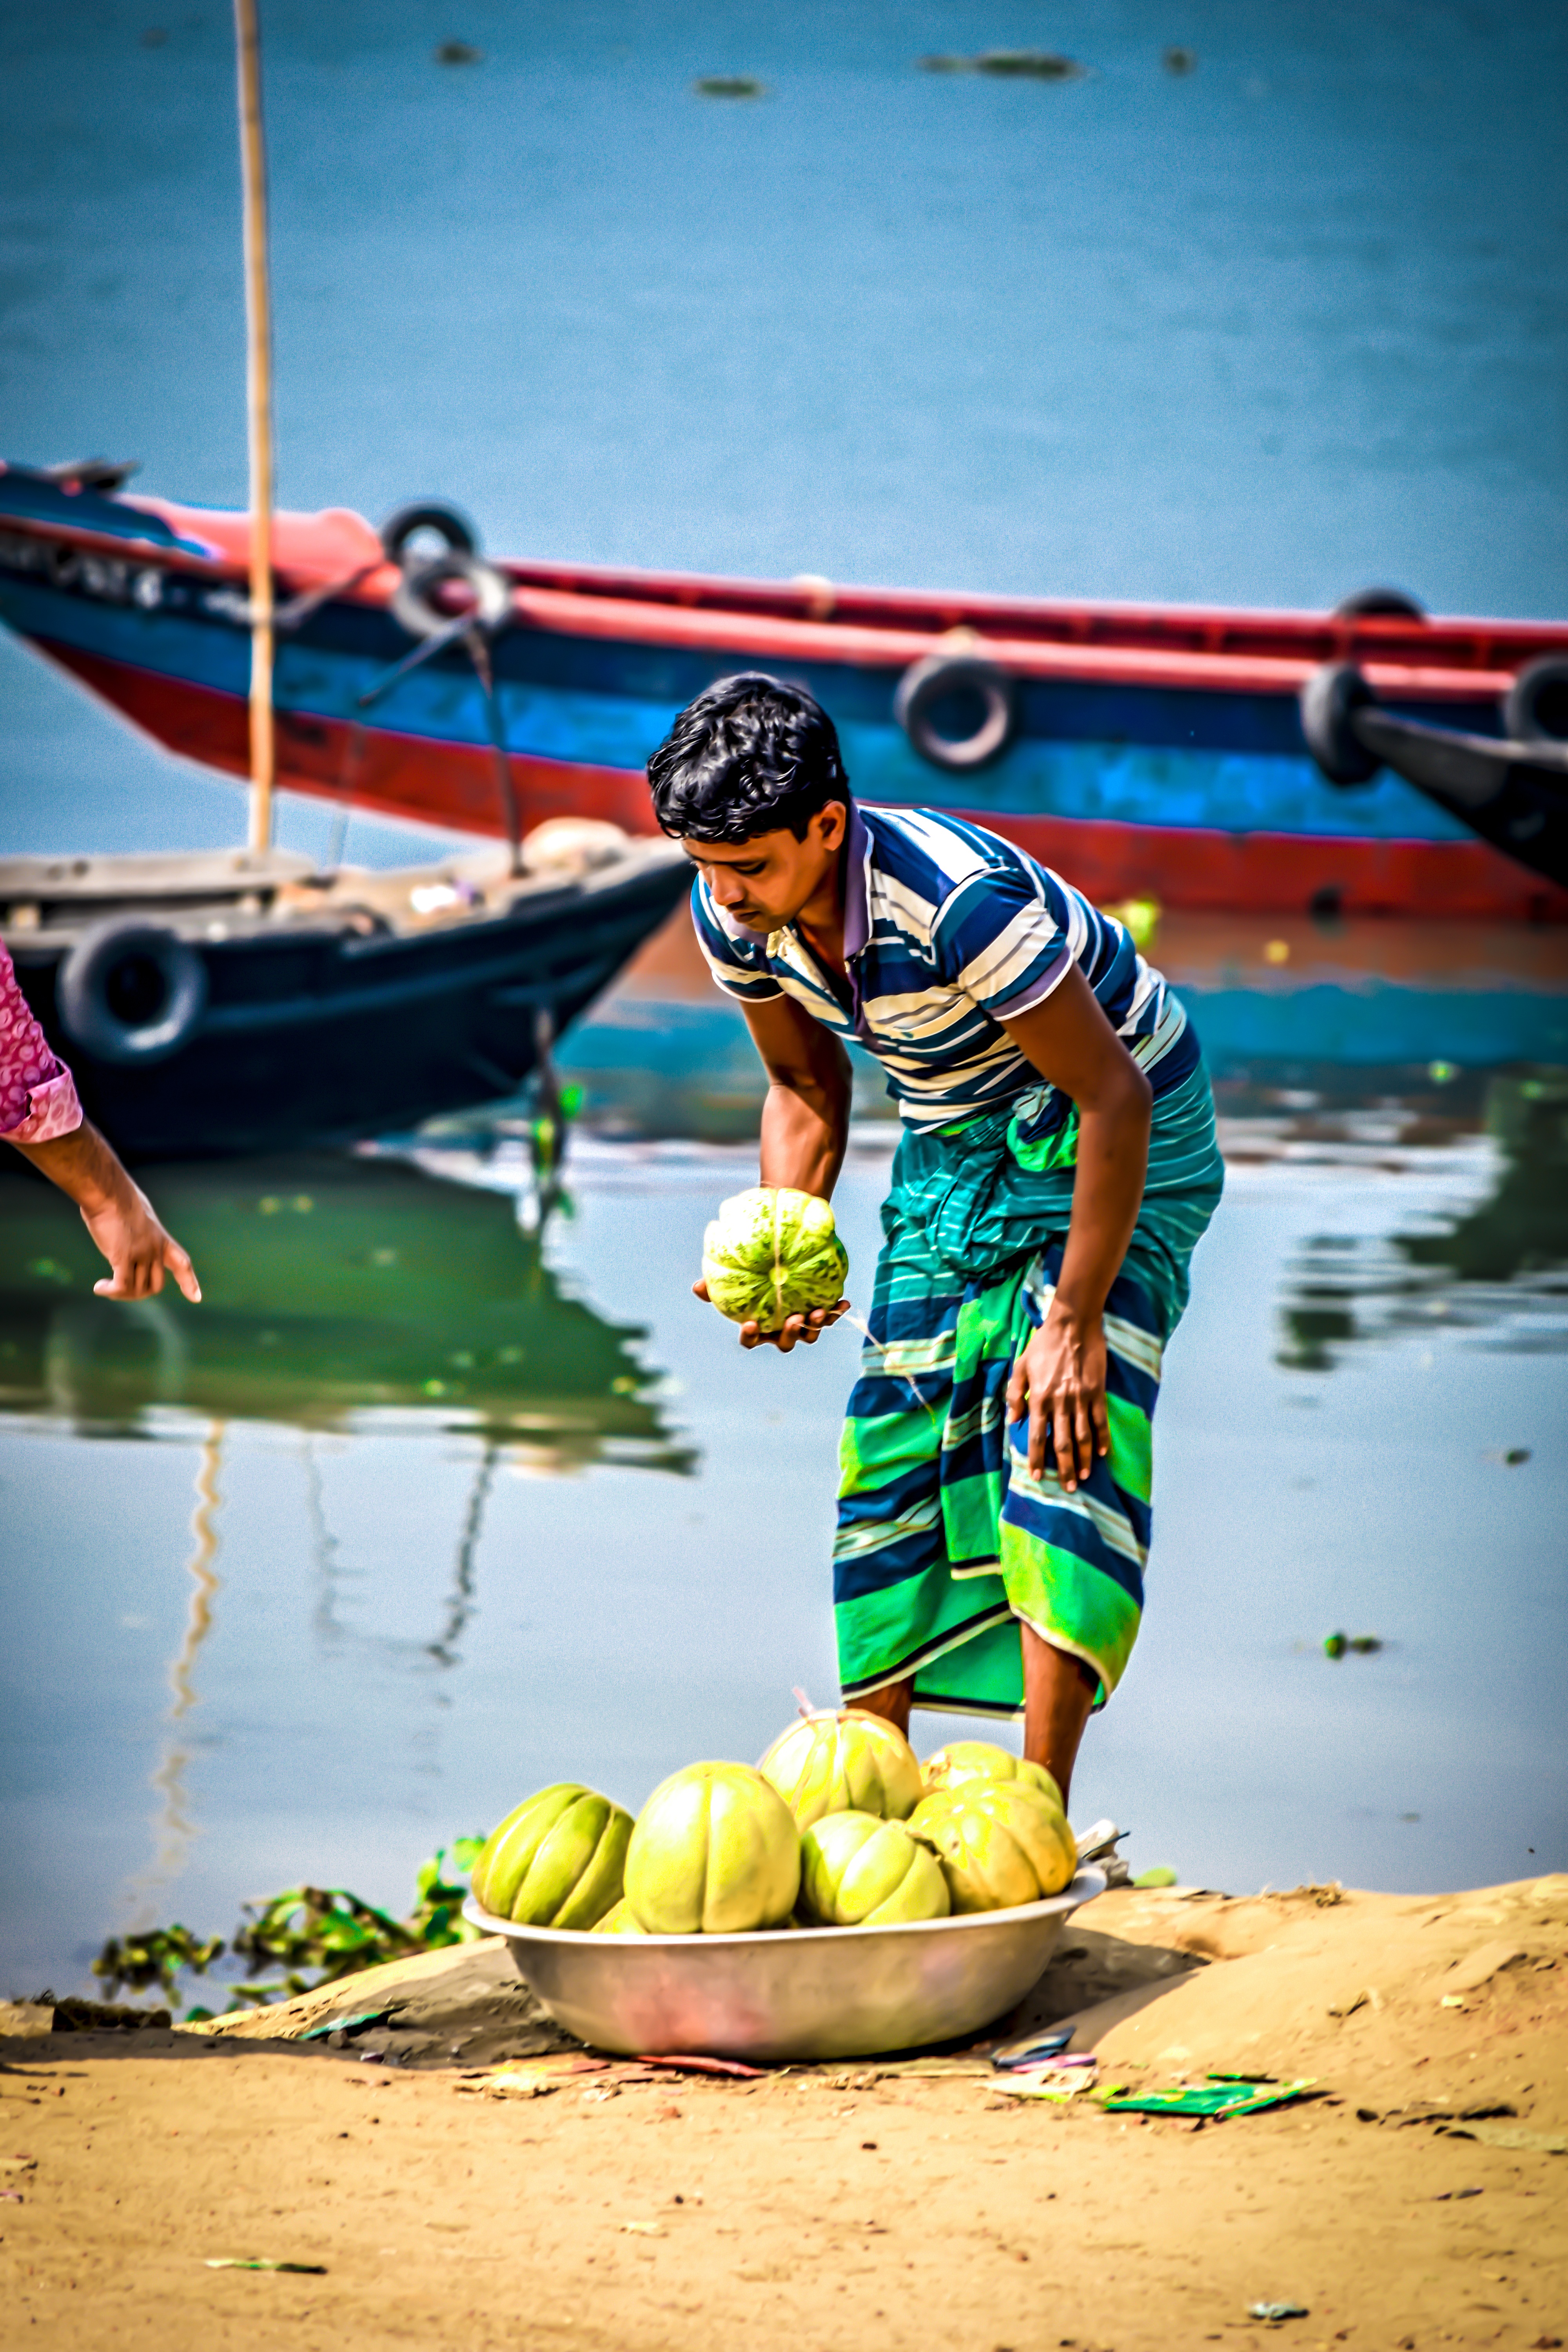
boat, water, plant, hat, banana, boats and boating equipment and supplies, leisure, lake, happy, personal protective equipment, fun, travel, fish, fruit, recreation, beach, sunglasses, banana family, tourism, ocean, water transportation, surface water sports, eyewear, competition event, vacation, street